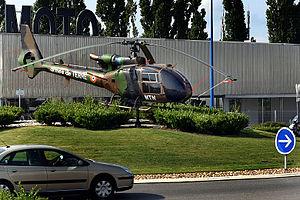
Rond point surmonté d'un hélicoptère type gazelle situé à l'entrée Nord de la ville de Montauban. Giratoire dédié à la mémoire de Caroline Aigle
Caroline Aigle est une femme pilote de chasse, commandant dans l'Armée de l'air française, née le 12 septembre 1974 à Montauban et morte le 21 août 2007 à Dijon. Elle est, en 1999, la première femme pilote de chasse à être affectée au sein d’un escadron de combat de l'Armée de l'air.